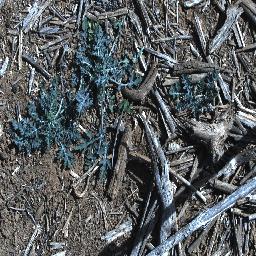
Label: parthenium